Clark Janell Davis

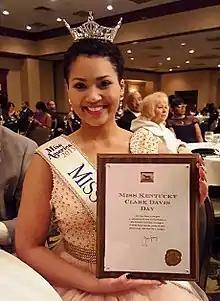
Miss Kentucky Clark Davis Day, Saturday, January 23, 2016

Clark Janell Davis is an American beauty pageant titleholder from Lexington, Kentucky, who was crowned Miss Kentucky 2015. She competed for the Miss America 2016 title in September 2015.